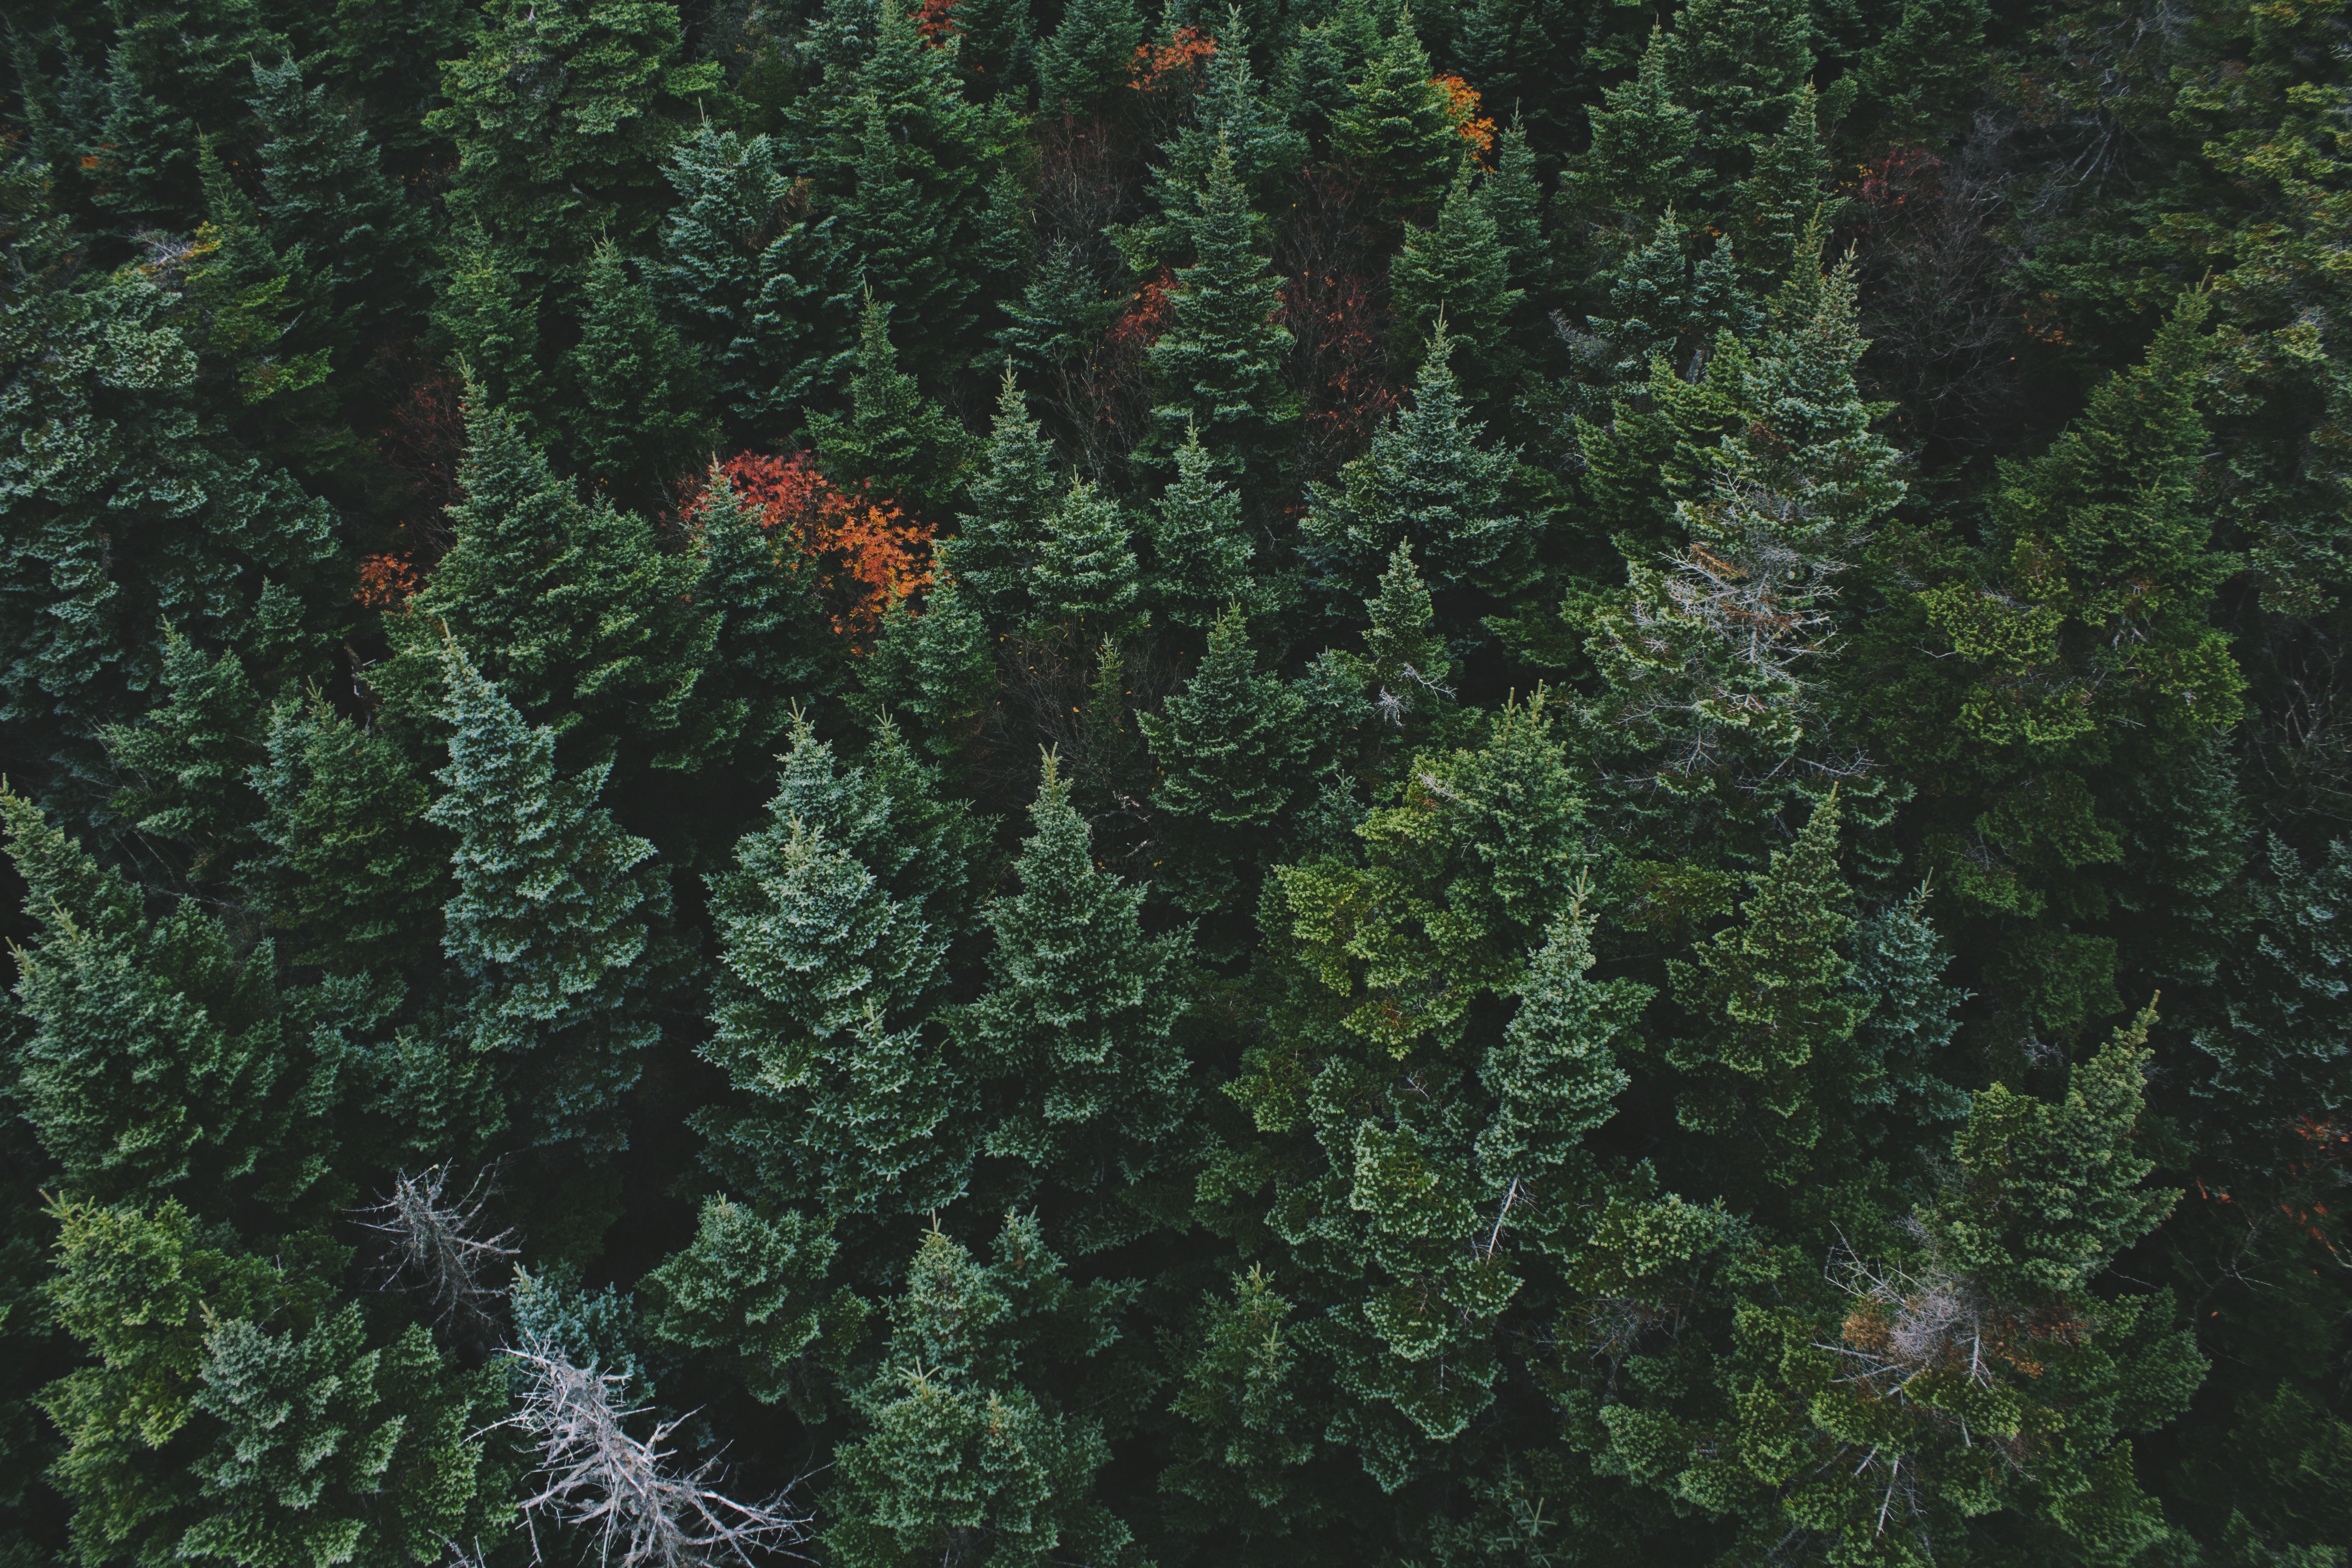
tree, nature, forest, light, growth, plant, leaf, flower, environment, green, jungle, color, evergreen, botany, fir, flora, trees, outdoors, woods, spruce, vegetation, shrub, rainforest, conifers, woodland, habitat, ecosystem, biome, old growth forest, fir trees, natural environment, woody plant, temperate coniferous forest, land plant